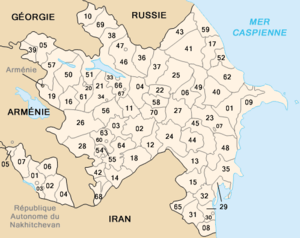
La politique en Azerbaïdjan, une république caucasienne, se caractérise par son régime présidentiel fort.
L’Azerbaïdjan, en forme longue la république d'Azerbaïdjan, est un pays du Caucase situé sur la ligne de division entre l'Europe et l'Asie. Sa capitale est Bakou, sa langue officielle est l'azéri et sa monnaie est le manat. Le pays a gagné son indépendance au moment de l'éclatement de l'Union des républiques socialistes soviétiques en 1991.
L'Azerbaïdjan est un pays situé dans le Caucase. Les trois caractéristiques géographiques principales sont les rives de la mer Caspienne qui constituent le littoral à l'est, les montagnes de la chaîne du Grand Caucase au nord et le Petit Caucase à l'ouest et les plaines situées au centre du pays. La superficie de l'Azerbaïdjan est équivalente à celle d'un pays comme le Portugal, soit approximativement de 86 600 km². Des trois pays de la Transcaucasie, c'est celui qui possède le plus grand espace géographique.
Cet article traite des subdivisions de l'Azerbaïdjan.